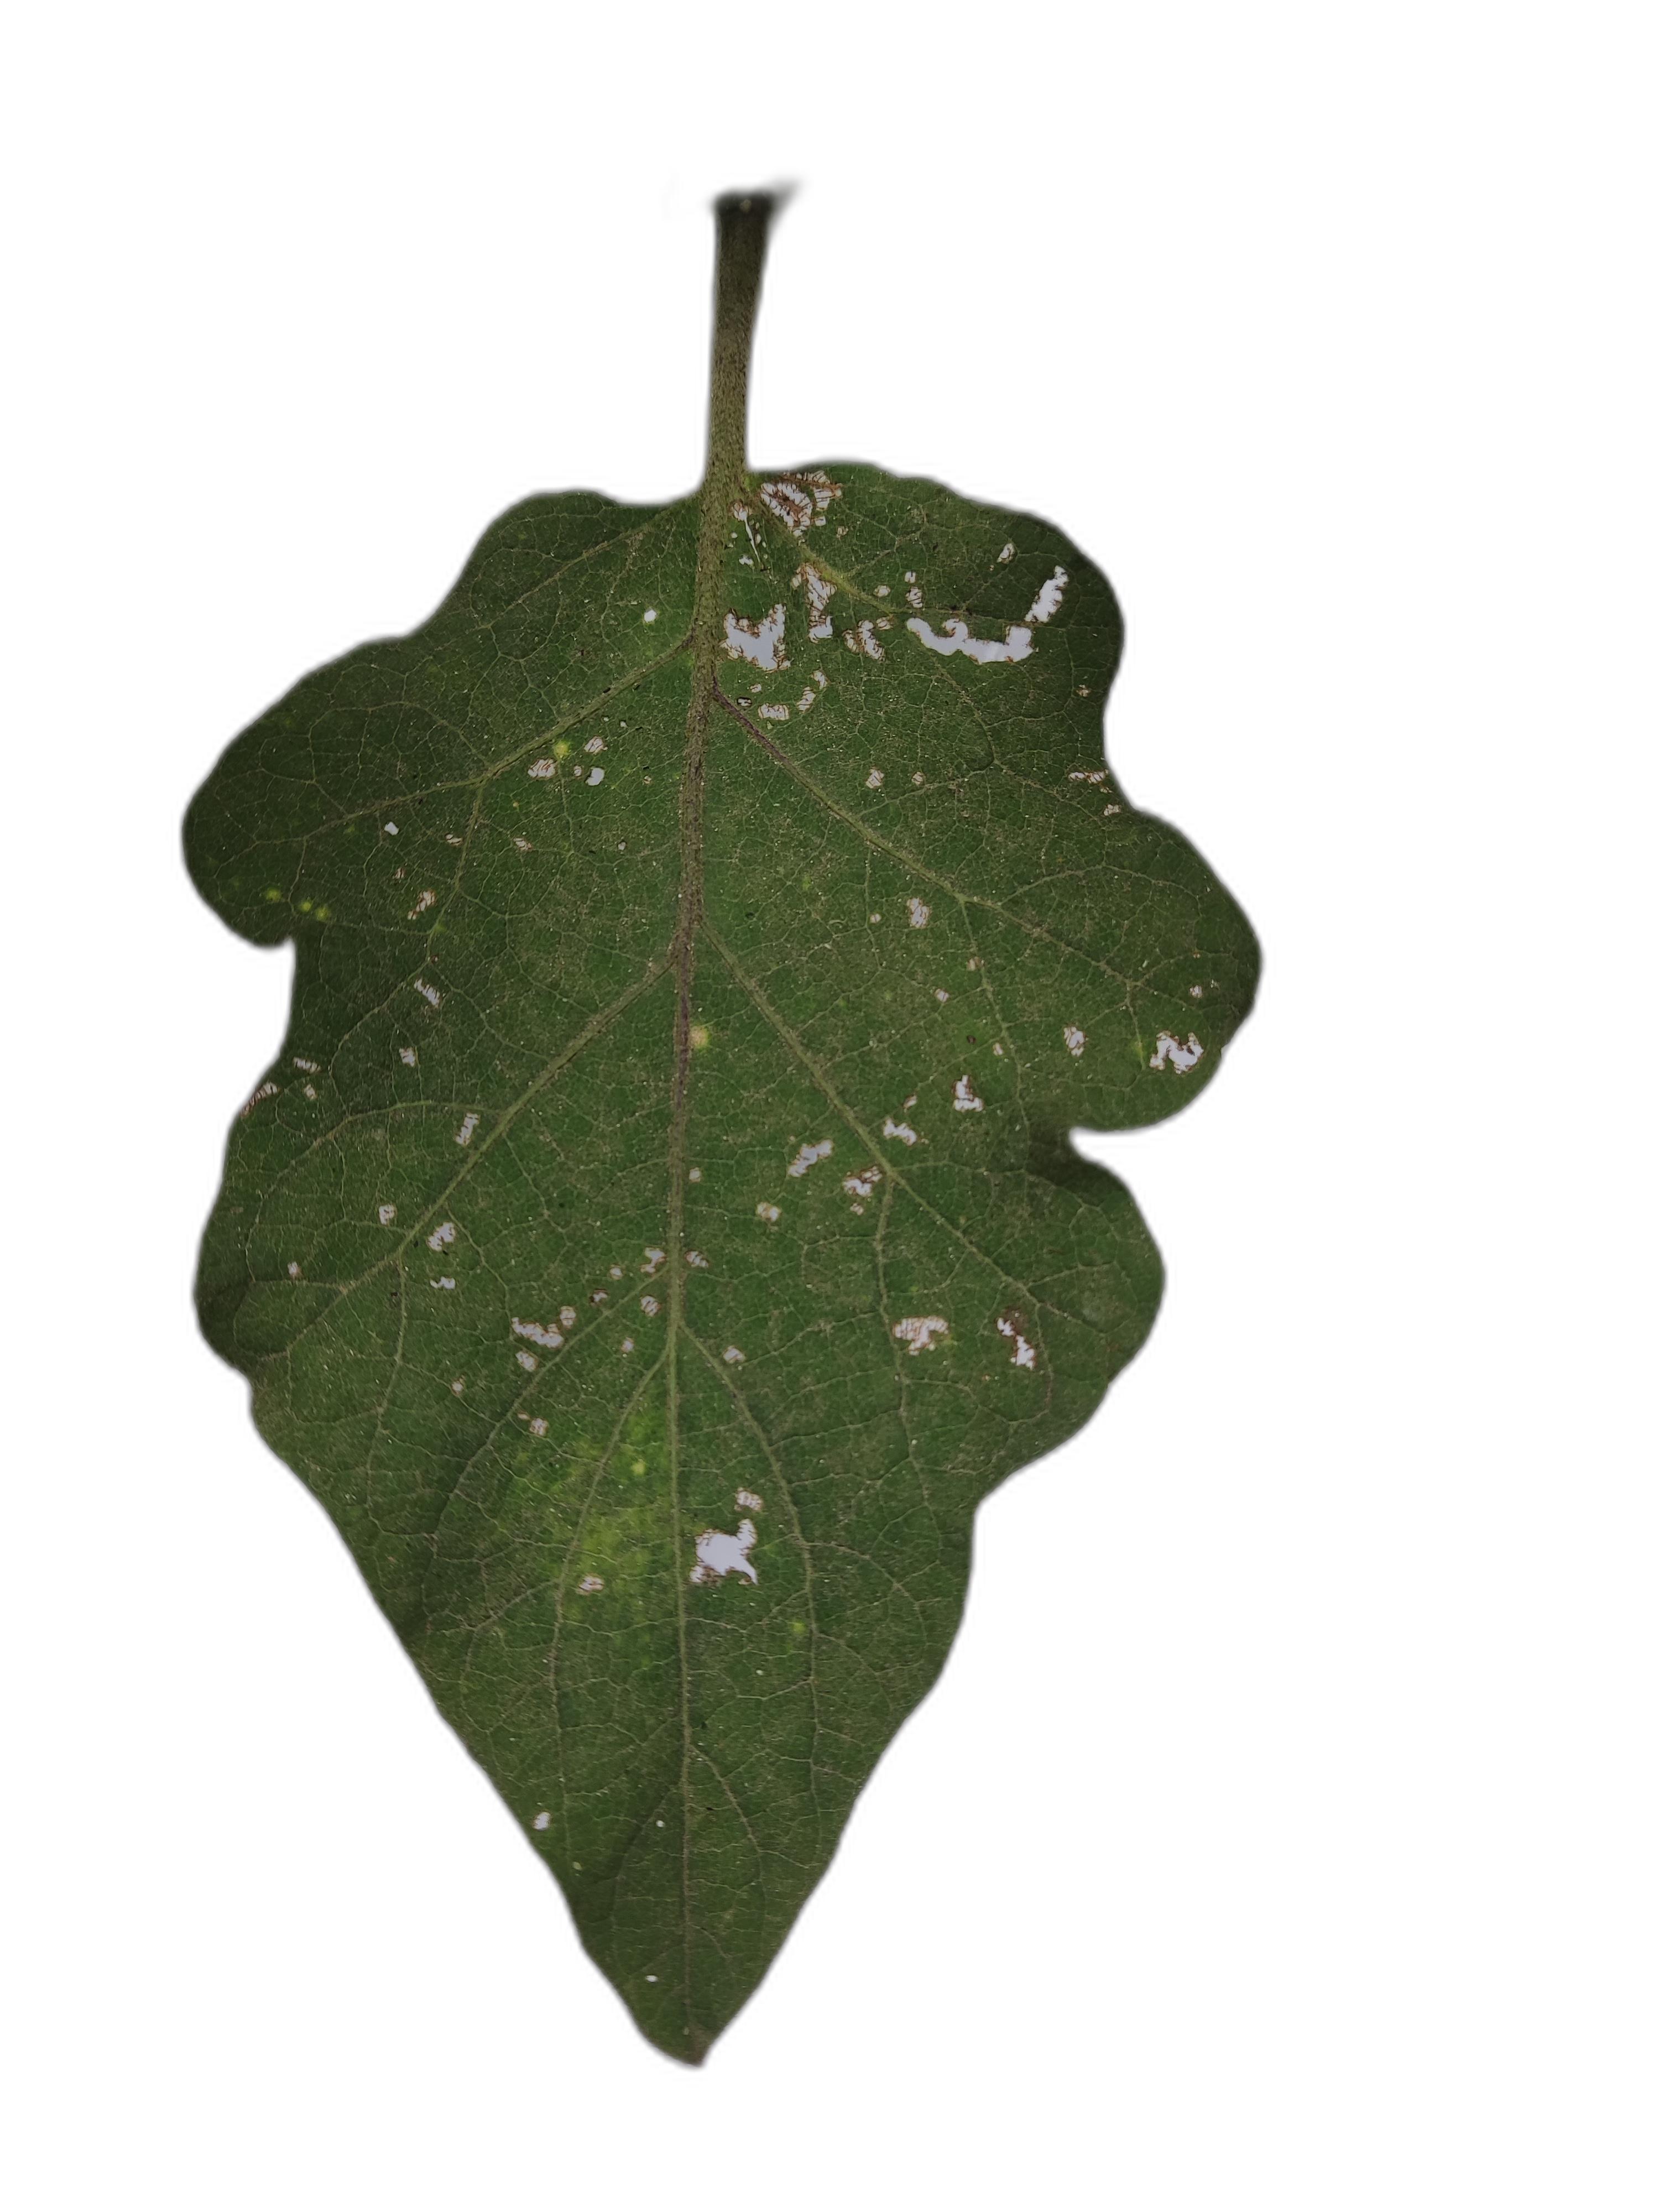
Label: Insect Pest Disease